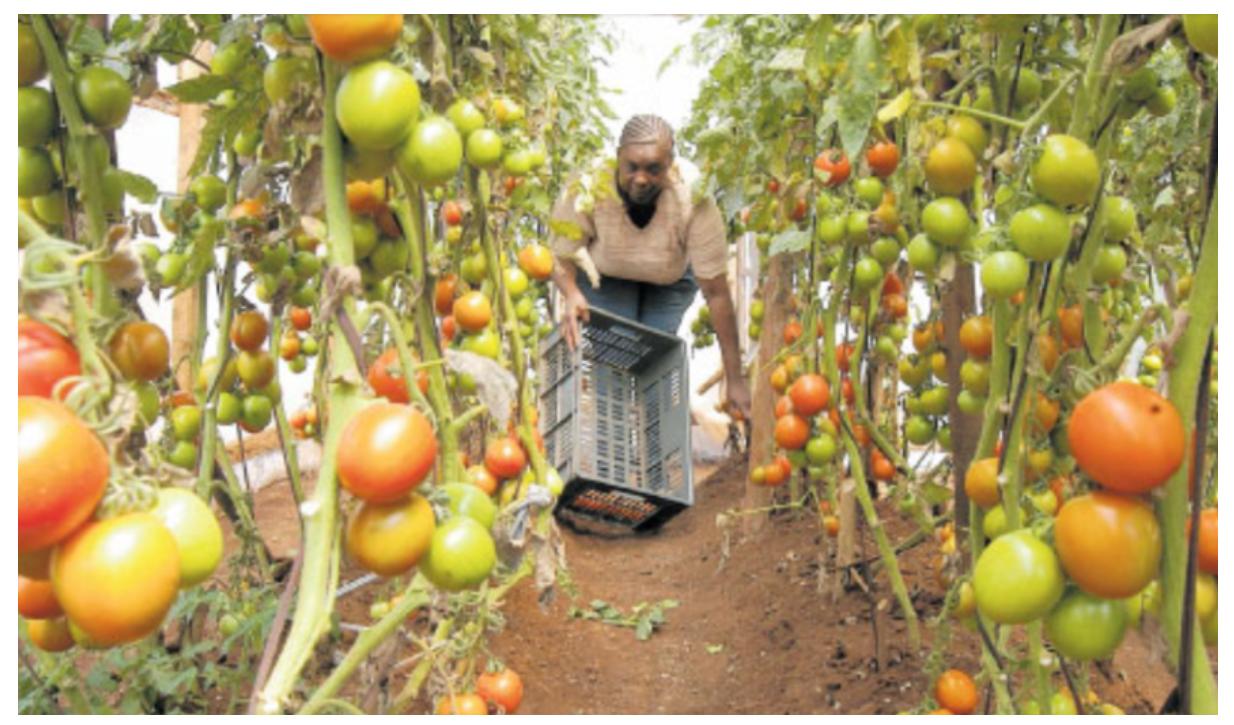
Mwanamke mtu mzima akipita kwenye shamba lililopandwa nyanya ambazo zinaoneka zikiwa zimeiva, akipita huku akijaribu kukusanya nyanya  ambazo zimeiva,kwa ajili ya kwenda kuuza sokoni.